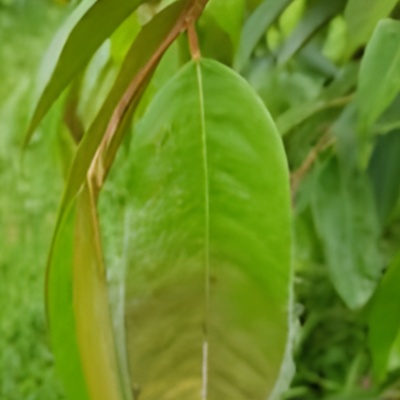
Label: Leaf_Rhizoctonia